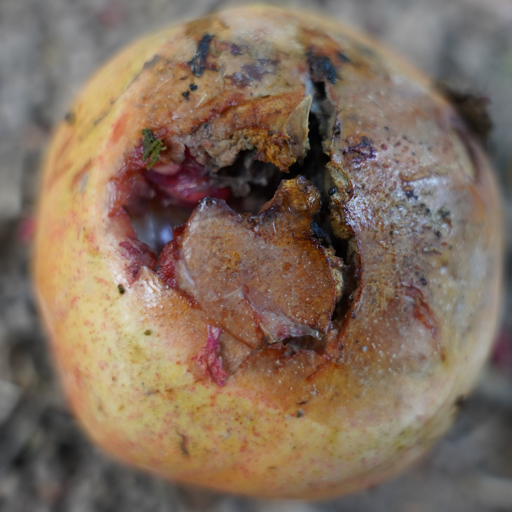
Label: Ectomyelois ceratoniae